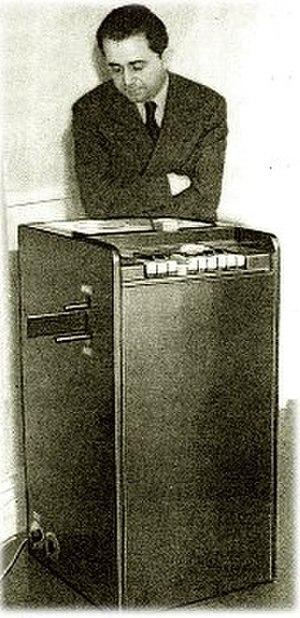
Une boîte à rythmes est un instrument de musique électronique destiné à produire des rythmes de batterie ou de tout autre son percussif, mais parfois aussi à jouer des lignes de basse. Même si les boîtes à rythmes les plus simples ne reproduisent que des styles préprogrammés, certaines permettent à l'utilisateur de créer sa propre rythmique grâce à un séquenceur intégré.
Joseph Schillinger est un compositeur et théoricien de la musique.